Lyttelton family

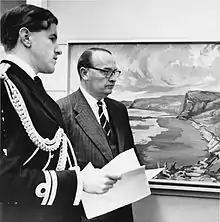
Charles Lyttelton, 10th Viscount Cobham (1909–1977) in 1958 with Neil Durden-Smith

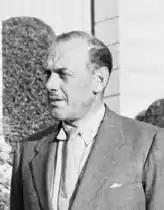
Oliver Lyttelton, 1st Viscount Chandos (1893–1972)

In 1751, the 4th Baronet was succeeded by his eldest son, the 5th Baronet, who was a prominent politician. In 1755 he was created Baron Lyttelton, of Frankley in the County of Worcester, in the Peerage of Great Britain. He was succeeded in his titles by his son, the 2nd Baron, who briefly represented Bewdley in the House of Commons.